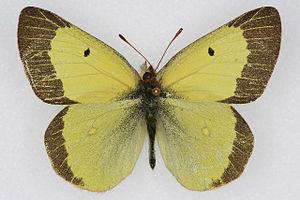
Colias scudderii est un insecte lépidoptère de la famille des Pieridae, de la sous-famille des Coliadinae et du genre Colias.